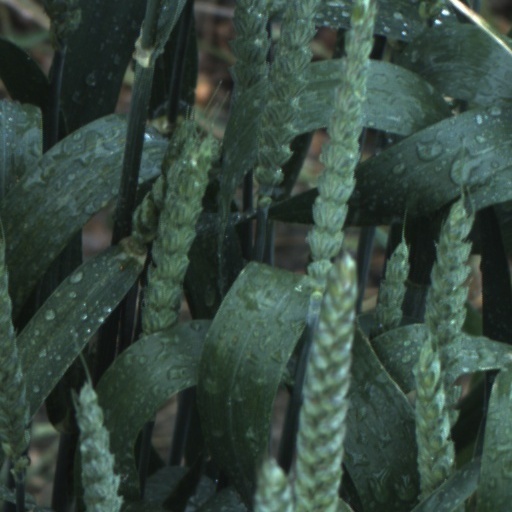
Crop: wheat